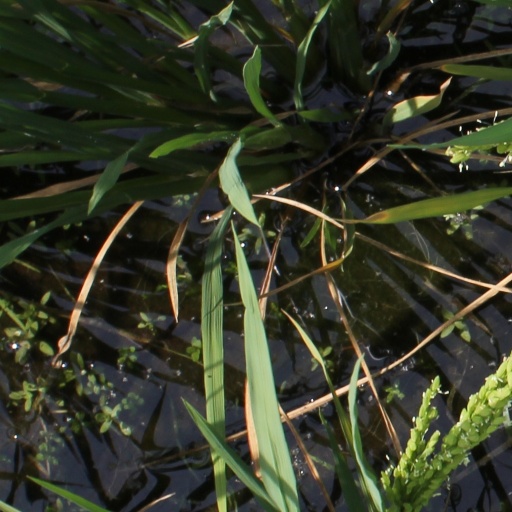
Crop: rice